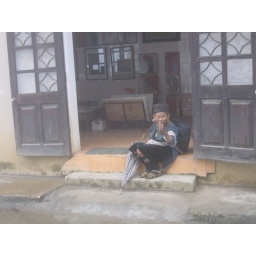
woman sitting in front of a house